Academic dress of the University of Santo Tomas

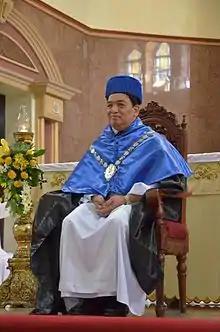
Herminio Dagohoy's installation as the 96th Rector Magnificus at the 2012 Misa de Apertura. He uses a biretta and mozzetta with the Faculty of Philosophy's color.

UST uses a black long gown, otherwise known as a "toga". It is worn over a formal suit, cassock, barong tagalog, or the college uniform.